Elena Berezovich

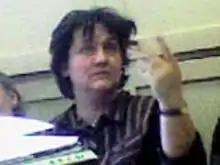

Elena Lvovna Berezovich (born 1966) is a Russian linguist known for her work in onomastics, etymology, and ethnolinguistics. She is currently a professor at the Department of Russian Language and General Linguistics of the Ural Federal University (Yekaterinburg). Professor of the Russian Academy of Sciences (RAS), corresponding member of the RAS (elected in 2016).